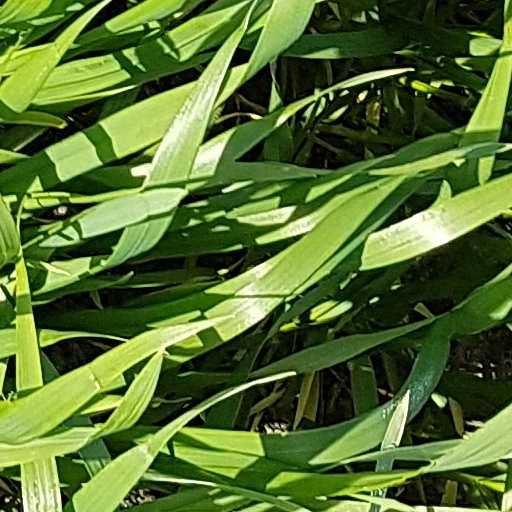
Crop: wheat